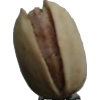
Label: pistachio